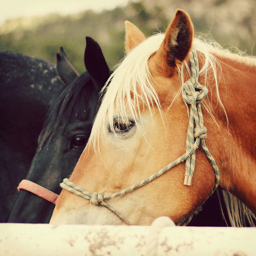
One light and one dark horse don't notice their color differences.
A black horse and a brown horse stand with their faces together.
A close up picture of a black and brown horse.
A brown and black horse with their heads near one another
A pair of horses are stand near each other, one is brown and one is black.